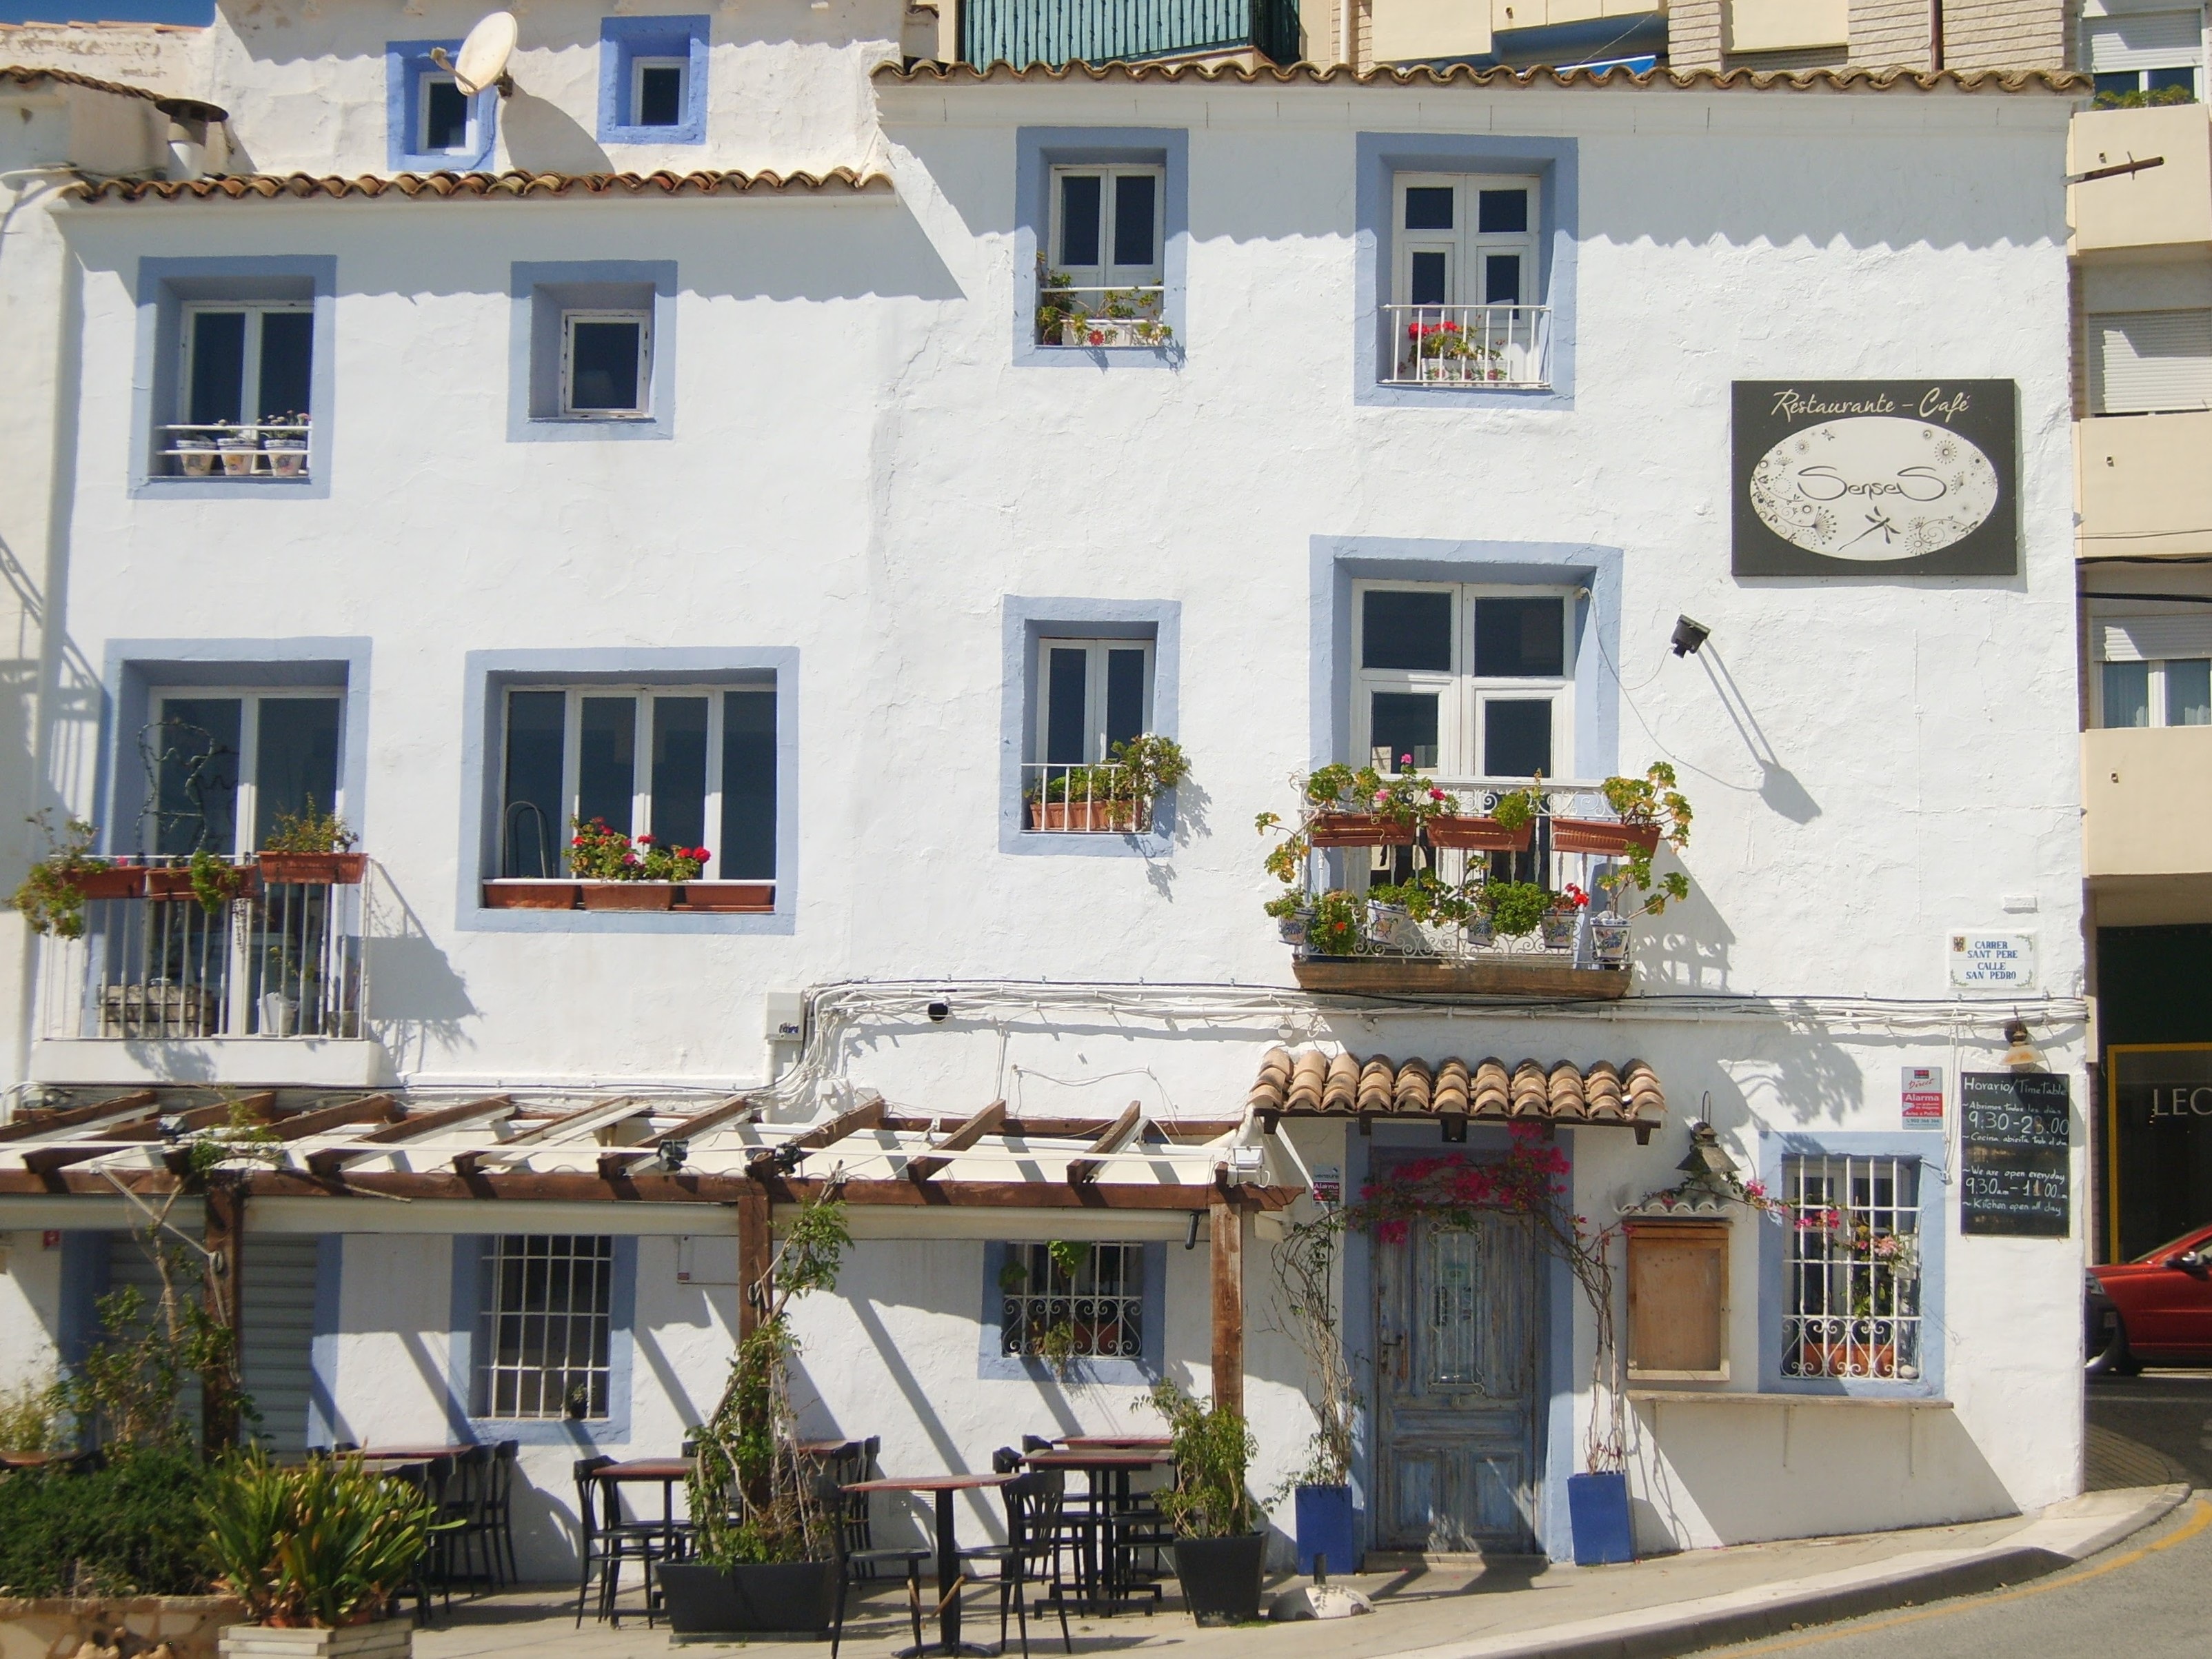
architecture, villa, house, town, building, restaurant, old, home, cityscape, cottage, facade, property, apartment, spain, houses, center, estate, condominium, altea, neighbourhood, residential area